Francis Amasa Walker

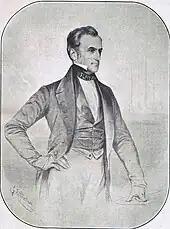

Beginning his schooling at the age of seven, Walker studied Latin at various private and public schools in Brookfield before being sent to Leicester Academy when he was twelve. He completed his college preparation by the time he was fourteen, spent another year studying Greek and Latin under the future suffragist and abolitionist Lucy Stone, and entered Amherst College at the age of fifteen. Although he had planned to matriculate at Harvard after his first year at Amherst, Walker's father believed Francis was too young for the larger college and insisted he remain at Amherst. While he had entered with the class of 1859, Walker became ill during his first year there and fell back a year. He was a member of the Delta Kappa and Athenian societies as a freshman, joined and withdrew from Alpha Sigma Phi as a sophomore on account of "rowdyism", and finally joined Delta Kappa Epsilon. As a student, Walker was awarded the Sweetser Essay Prize and the Hardy Prize for extemporaneous speaking. He graduated in 1860 as Phi Beta Kappa with a degree in law. After graduation, he joined the law firm of Charles Devens and George Frisbie Hoar in Worcester, Massachusetts.